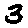
Label: 3